Chrysler 300

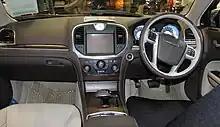
Interior (pre-facelift)

Interior changes included a revised instrument panel with localized "soft-touch" materials, 8.4-inch Uconnect Touch, a new steering wheel and center console, and standard leather seating on all trim levels. Both seat-mounted and curtain-side airbags were standard.